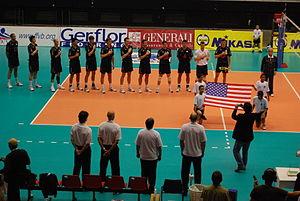
L'équipe des États-Unis de volley-ball est composée des meilleurs joueurs américains sélectionnés par la Fédération américaine de volley-ball. Elle est actuellement classée au 2ᵉ rang de la FIVB au 1ᵉʳ octobre 2018.